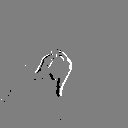
ASL letter: j